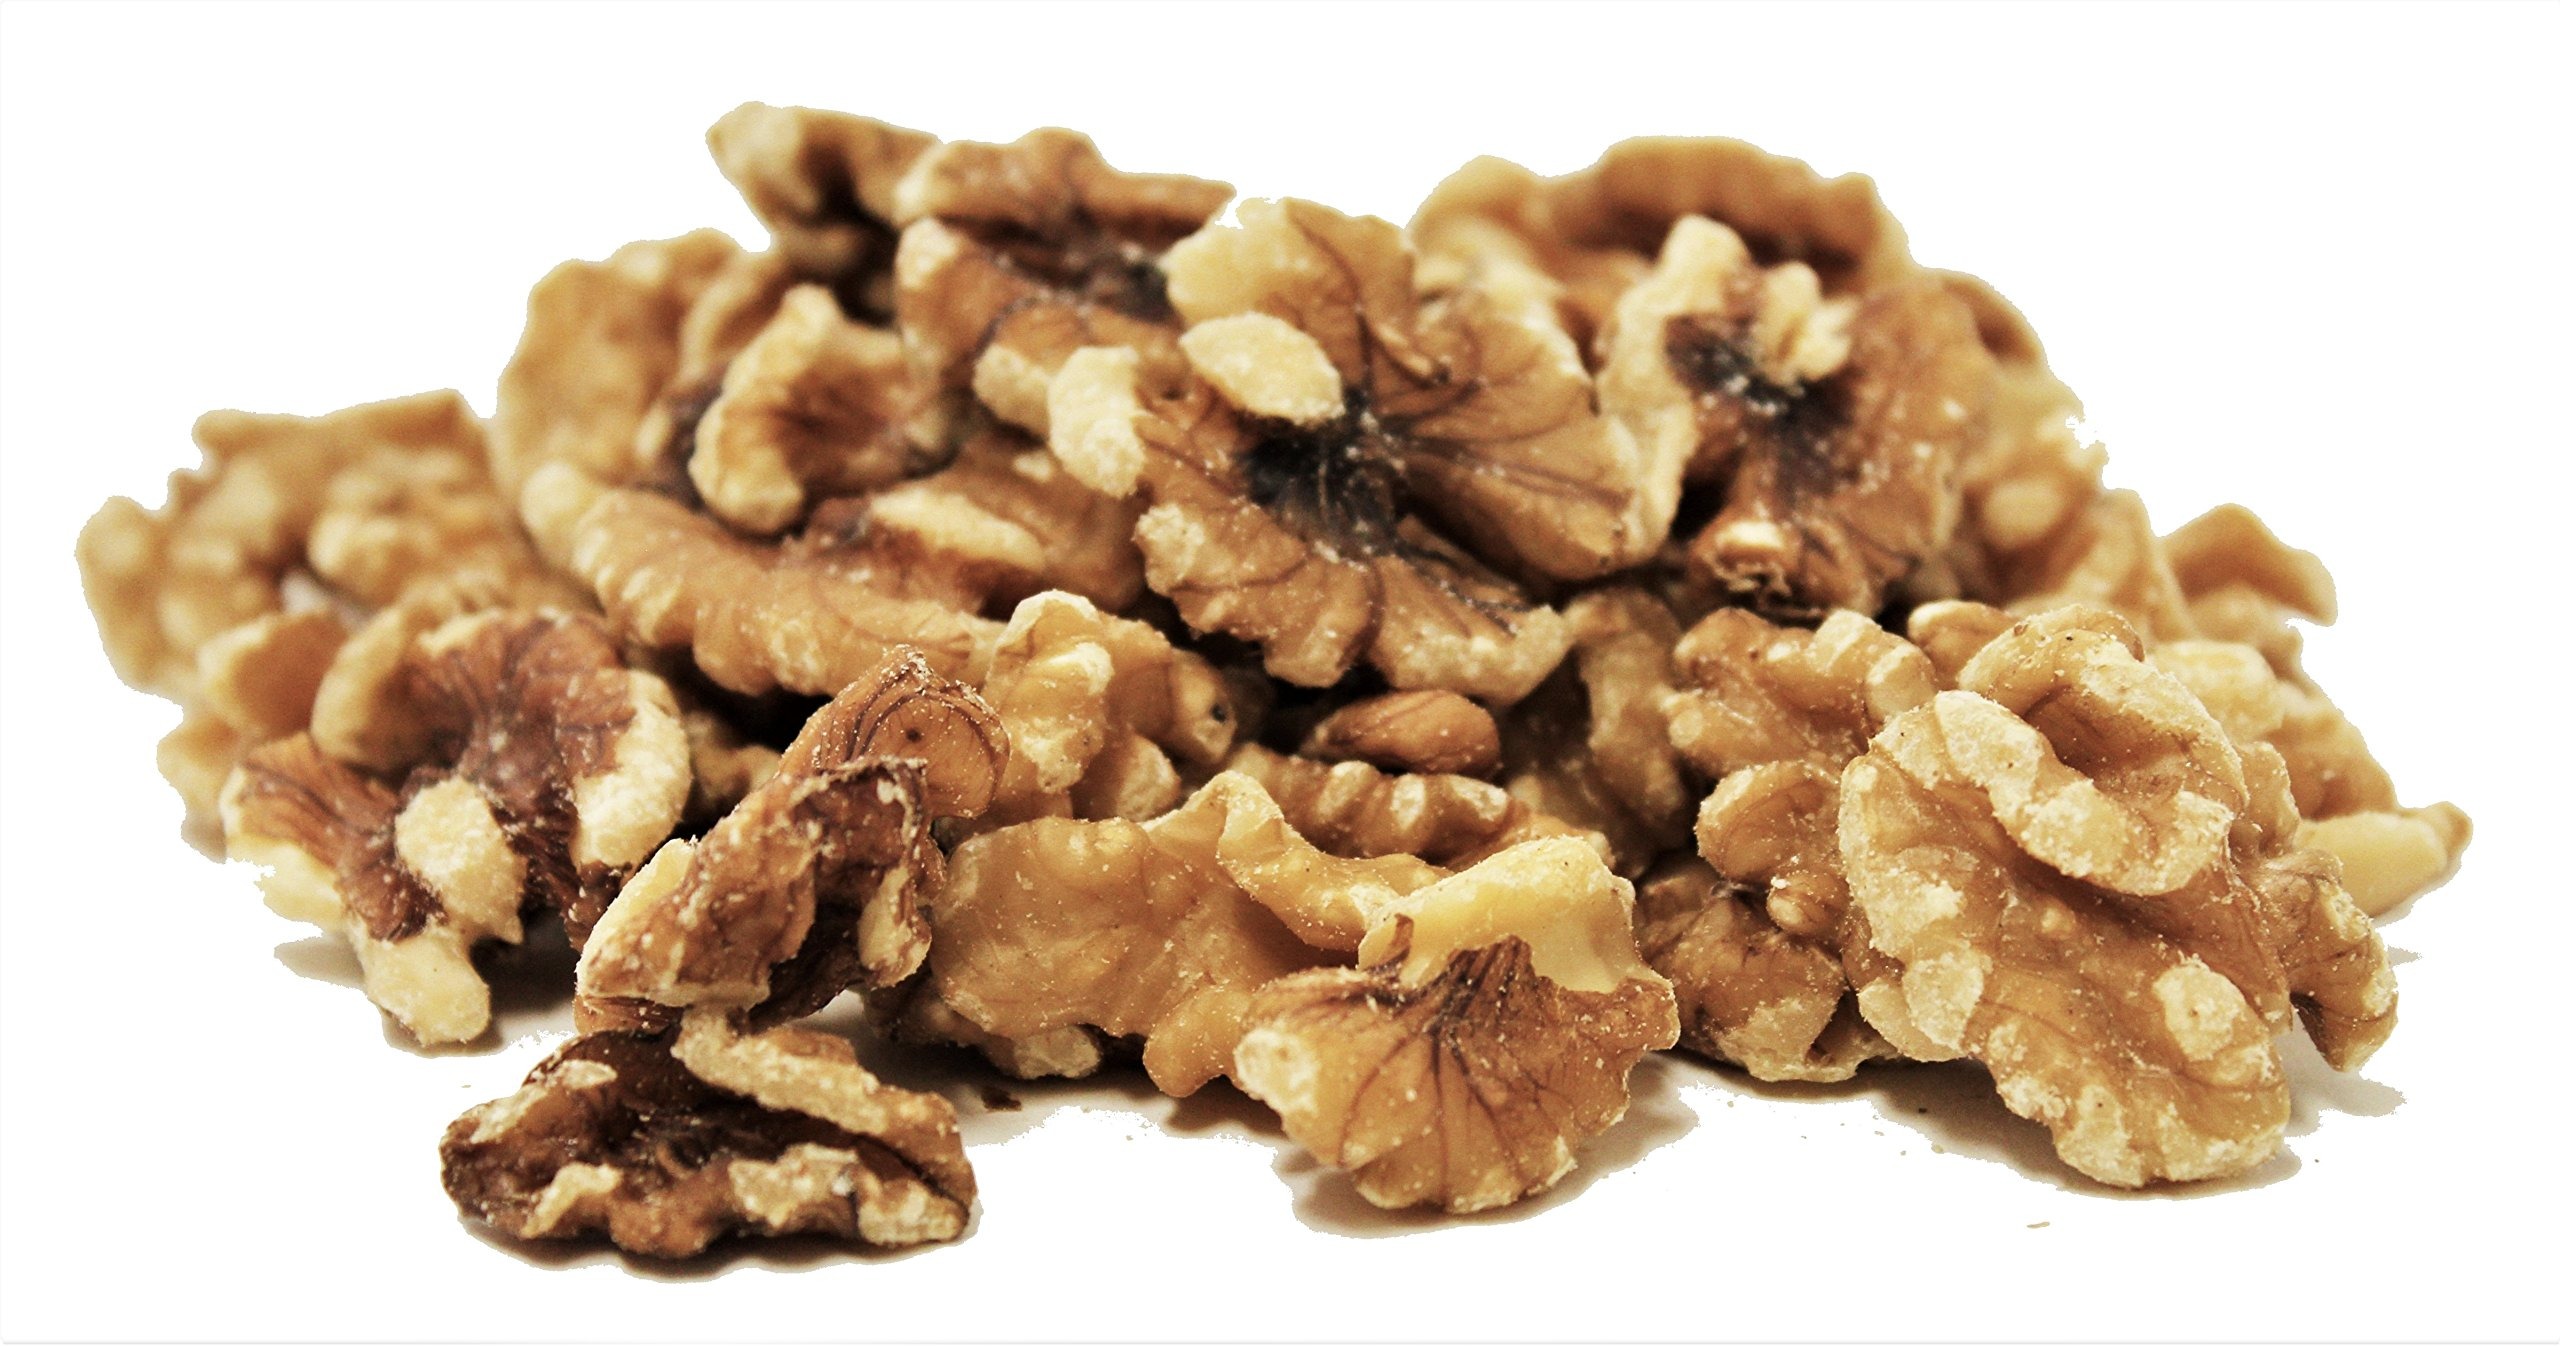
Item Name: California Walnut Halves & Pieces, Raw, Shelled Walnuts by It's Delish, Bulk | 100% All Natural Raw Unsalted Nuts for Keto Baking and Snacking (10 lbs)
Bullet Point 1: GOURMET FRESH WALNUTS - Get your pantry stocked with the highest quality walnuts without the shell, no salt and not roasted, so no oil or preservatives are added
Bullet Point 2: VALUE SIZE - Select from your most convient size amount, from a grocery standard size bag to 1, 2, 5 and 10 lbs in bulk by It's Delish brand
Bullet Point 3: TASTY & HEATHY - Excellent source of vitamin E, protein, fiber and antioxidants - Stock up for baking and snacking!
Bullet Point 4: AWESOME DAILY USES - Walnuts are great for keto and omega3 diets. With an earthy, yet fruity, and mildly tart flavor add texture to breakfasts meals , desserts, snacks, appetizers and salads, and meats and dips
Bullet Point 5: QUALITY & KOSHER - It's Delish is proudly a 'Made in the USA' company and certified Kosher OU. Stock up in bulk and save!
Product Description: <b>Gourmet Walnut Halves and Pieces by It's Delish!</b><p><p>It's Delish is proud to bring you the finest in the nut industry. We source our nuts from local farmers as well as those across the nation. These walnuts are a favorite of our customers for almost three decades. Check out all our nuts in raw, roasted unsalted, roasted salted and mixed nuts. These are not as crunch y as the roasted salted option, but they so healthy. Throw some into your morning breakfast or eat some as snack. Be sure to have some in the kitchen for those brownies you're gonna bake. Tip: To keep fresh longer, store in freezer or refrigerator</p><p><b>About It's Delish!</b><p><p> It's Delish was established in 1992 and is located in North Hollywood, California. It's Delish is a food manufacturer and distributor who produces over 500 gourmet food products including licorice, sour belts, taffies, caramels, Jordan almonds, chocolates, nuts, fruits, trail mixes, spices, and the spice blends. It's Delish also produces organics and all natural products. We give you the opportunity to order from the factory direct!<p><p> It’s Delish! prides itself on the four pillars that are at the foundation of everything we do.<p><p> Innovation Quality Value Service
Value: 1.0
Unit: Count

Price: 81.99